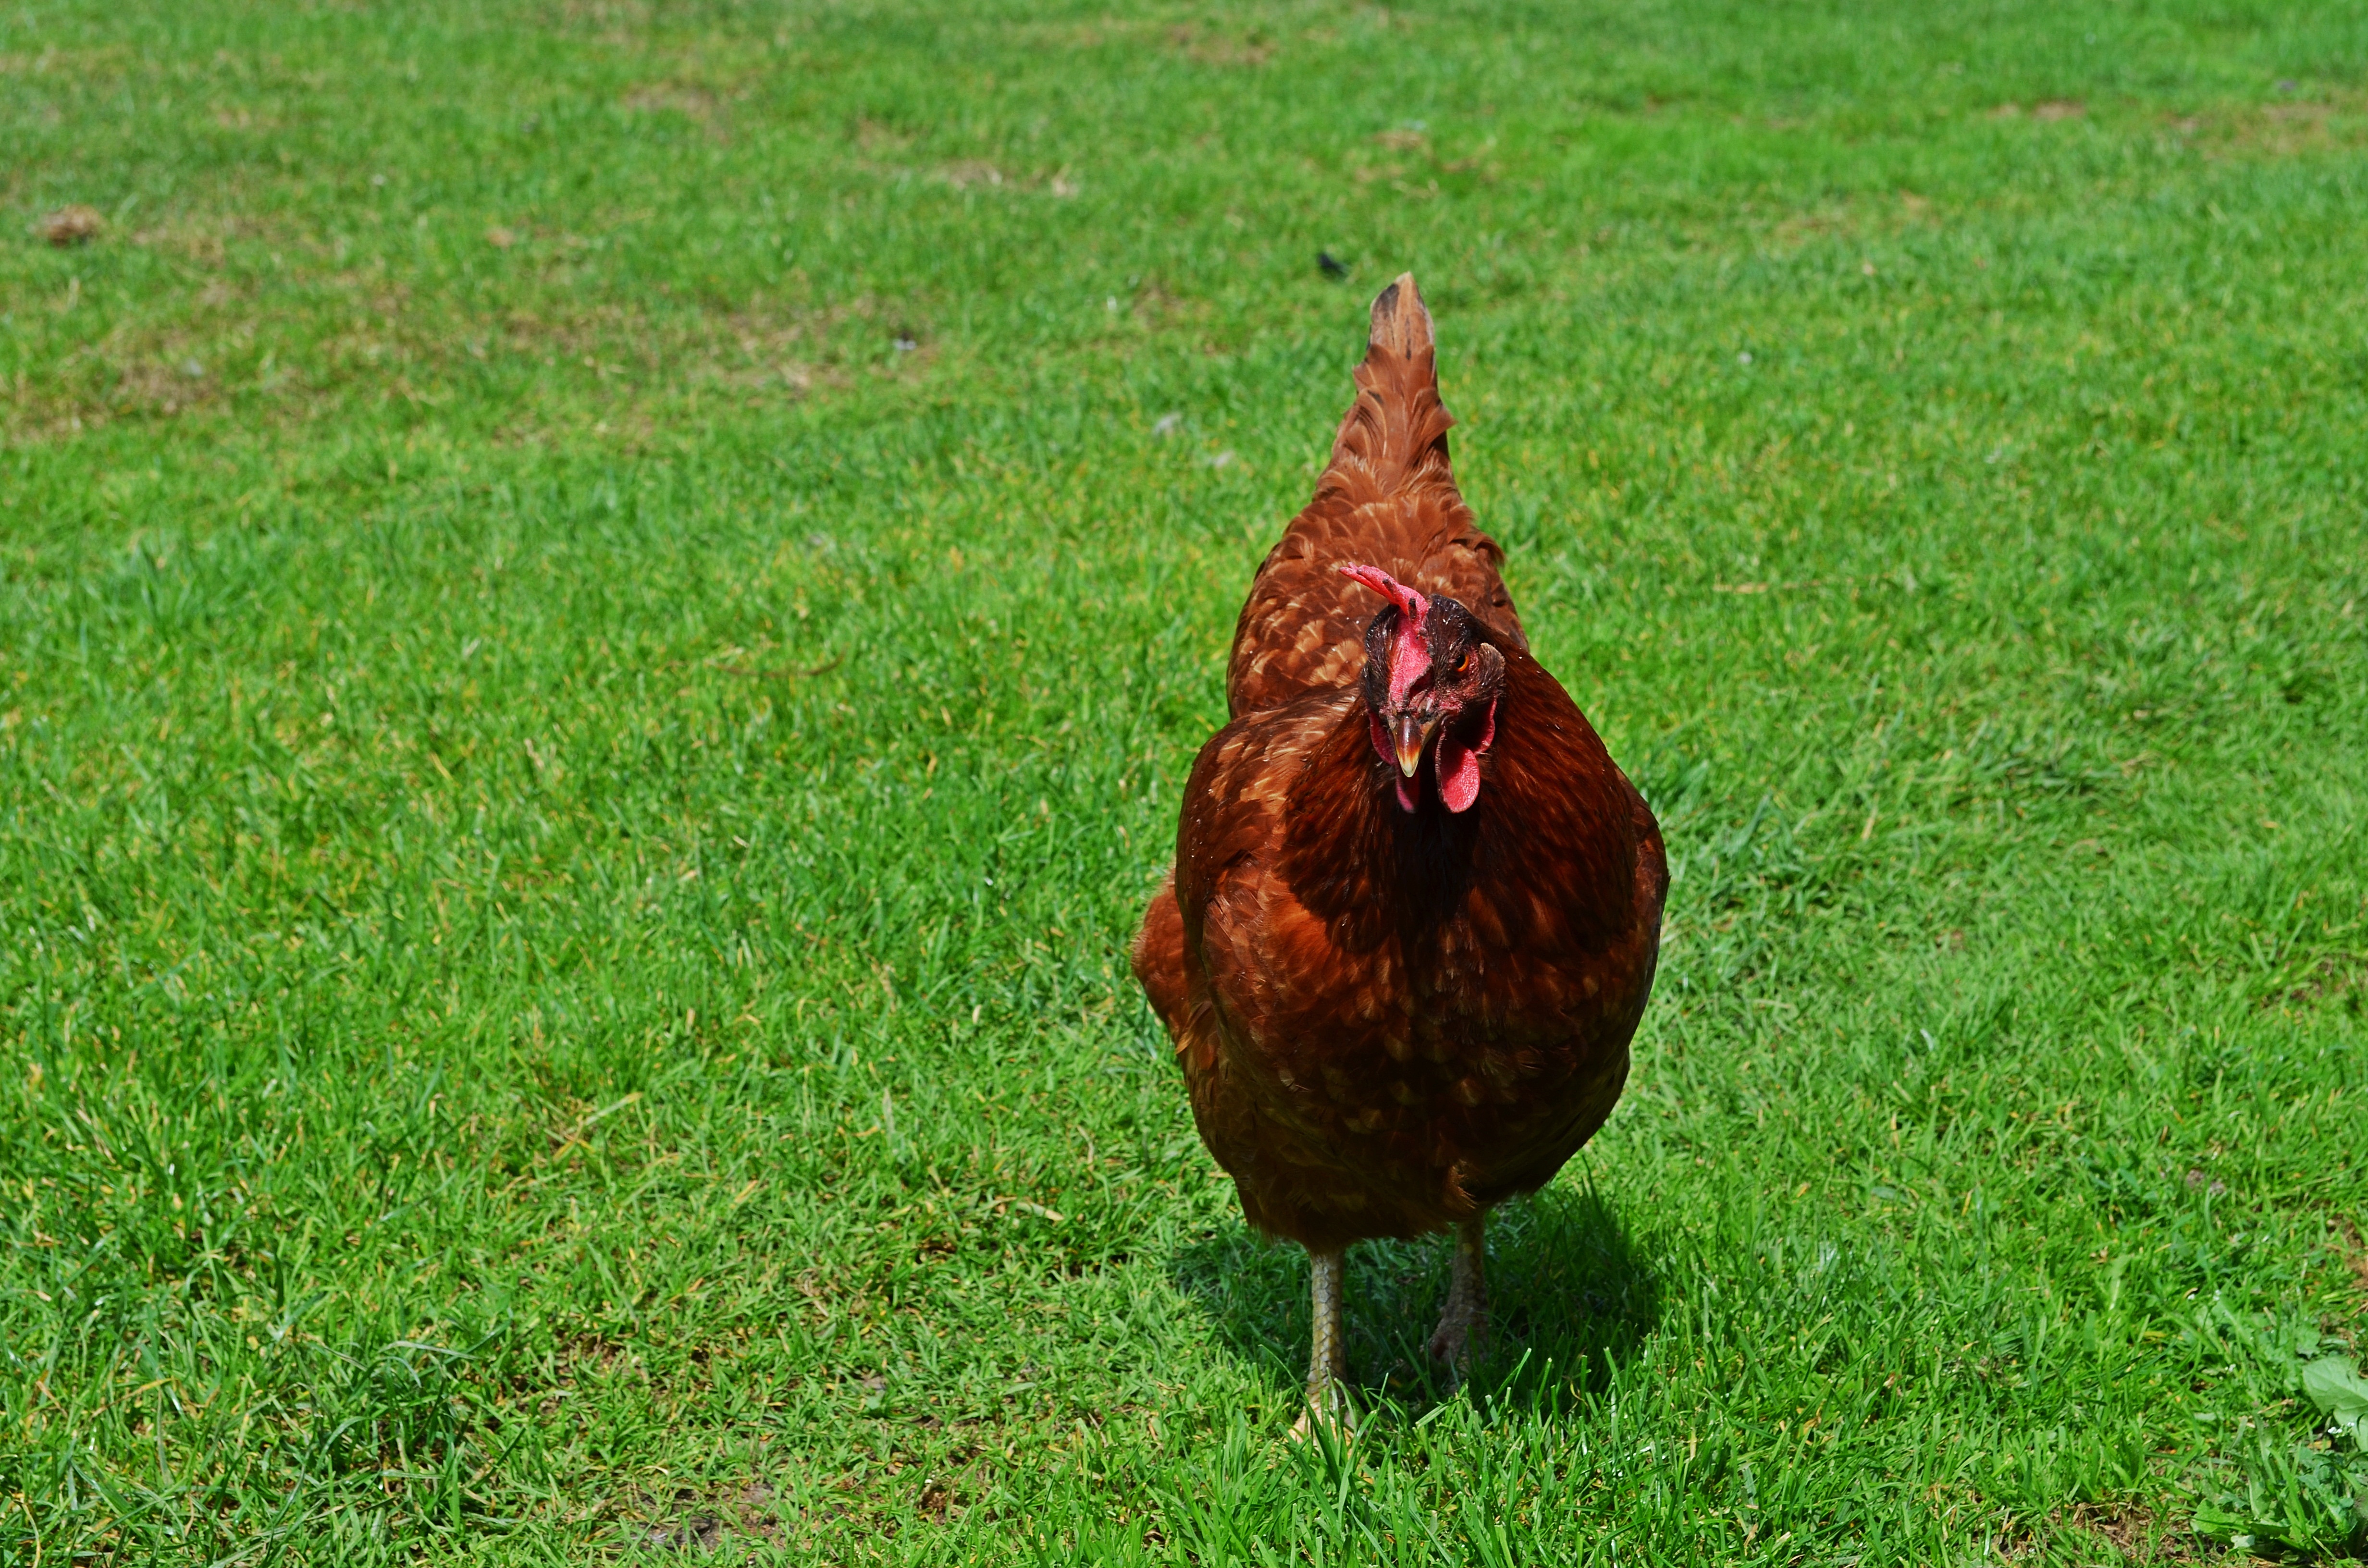
nature, grass, bird, farm, prairie, pen, animal, fly, village, food, green, beak, pasture, mammal, chicken, fowl, fauna, egg, rooster, ecology, poultry, hen, catwalk, eating, animals, galliformes, eggs, vertebrate, kennel, poland village, phasianidae, comb, eco friendly, domestic fowl, chicken coop, the hen, single animal, domestic hen